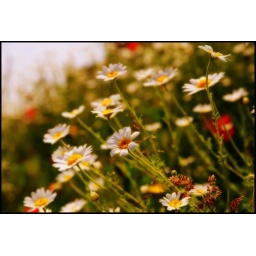
Next time you see a flower or a tree in bloom, it's a sign to say, It Worked !